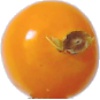
Label: Physalis 1